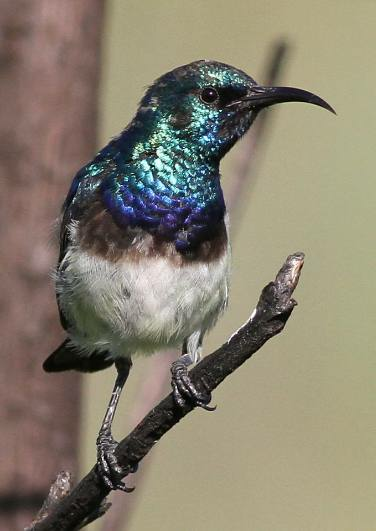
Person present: No